Milecastle 38

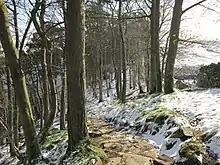
Hadrian's Wall Path near the site of Turret 38A

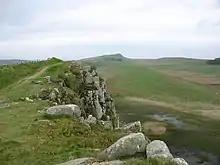
View over Crag Lough near the site of Turret 38B

Each milecastle on Hadrian's Wall had two associated turret structures. These turrets were positioned approximately one-third and two-thirds of a Roman mile to the west of the Milecastle, and would probably have been manned by part of the milecastle's garrison. The turrets associated with Milecastle 38 are known as Turret 38A and Turret 38B.